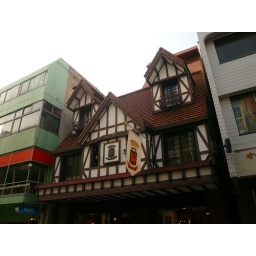
An English timber roof style of country house style of shop in motomachi, Yokohama, Japan